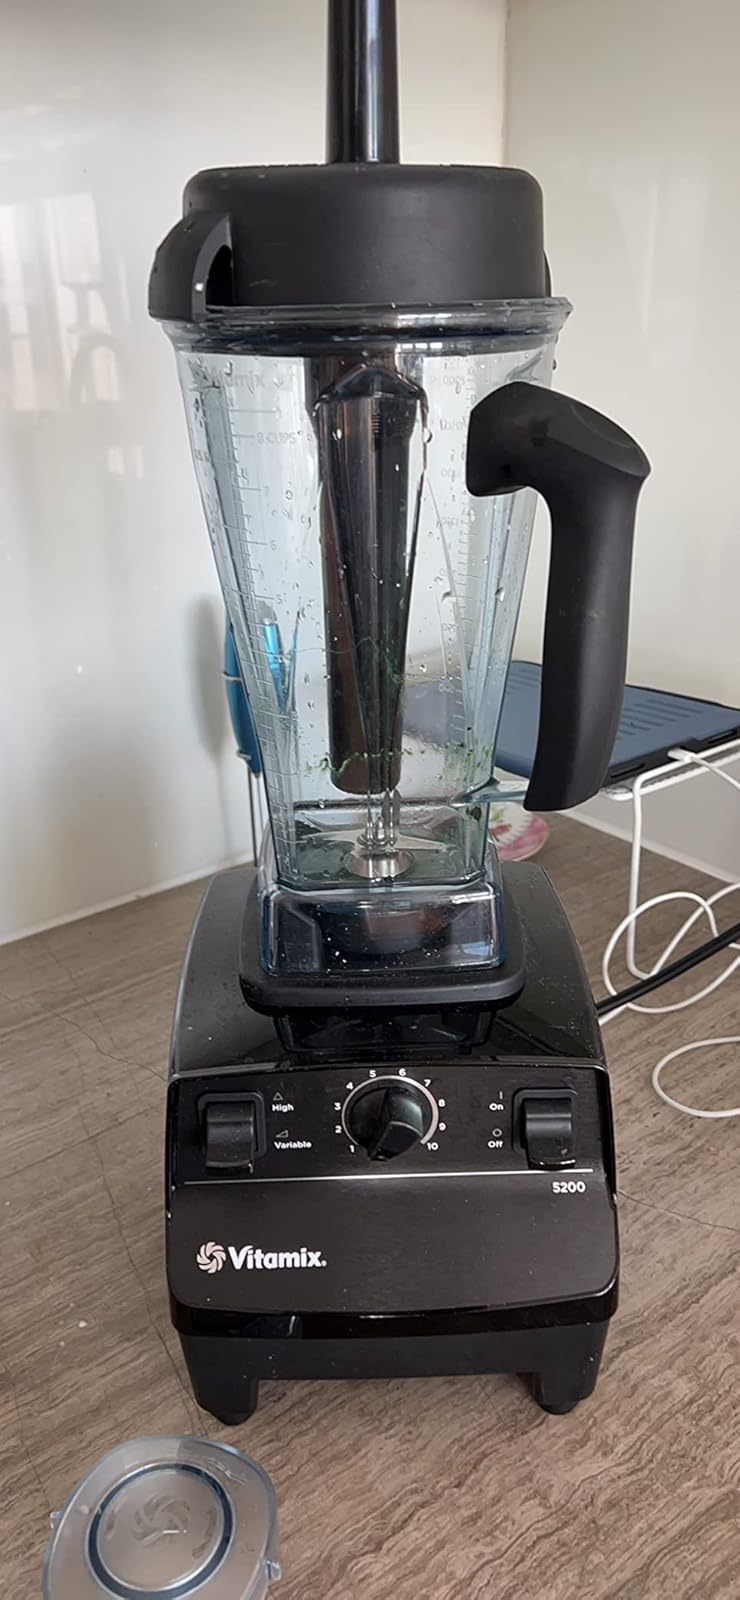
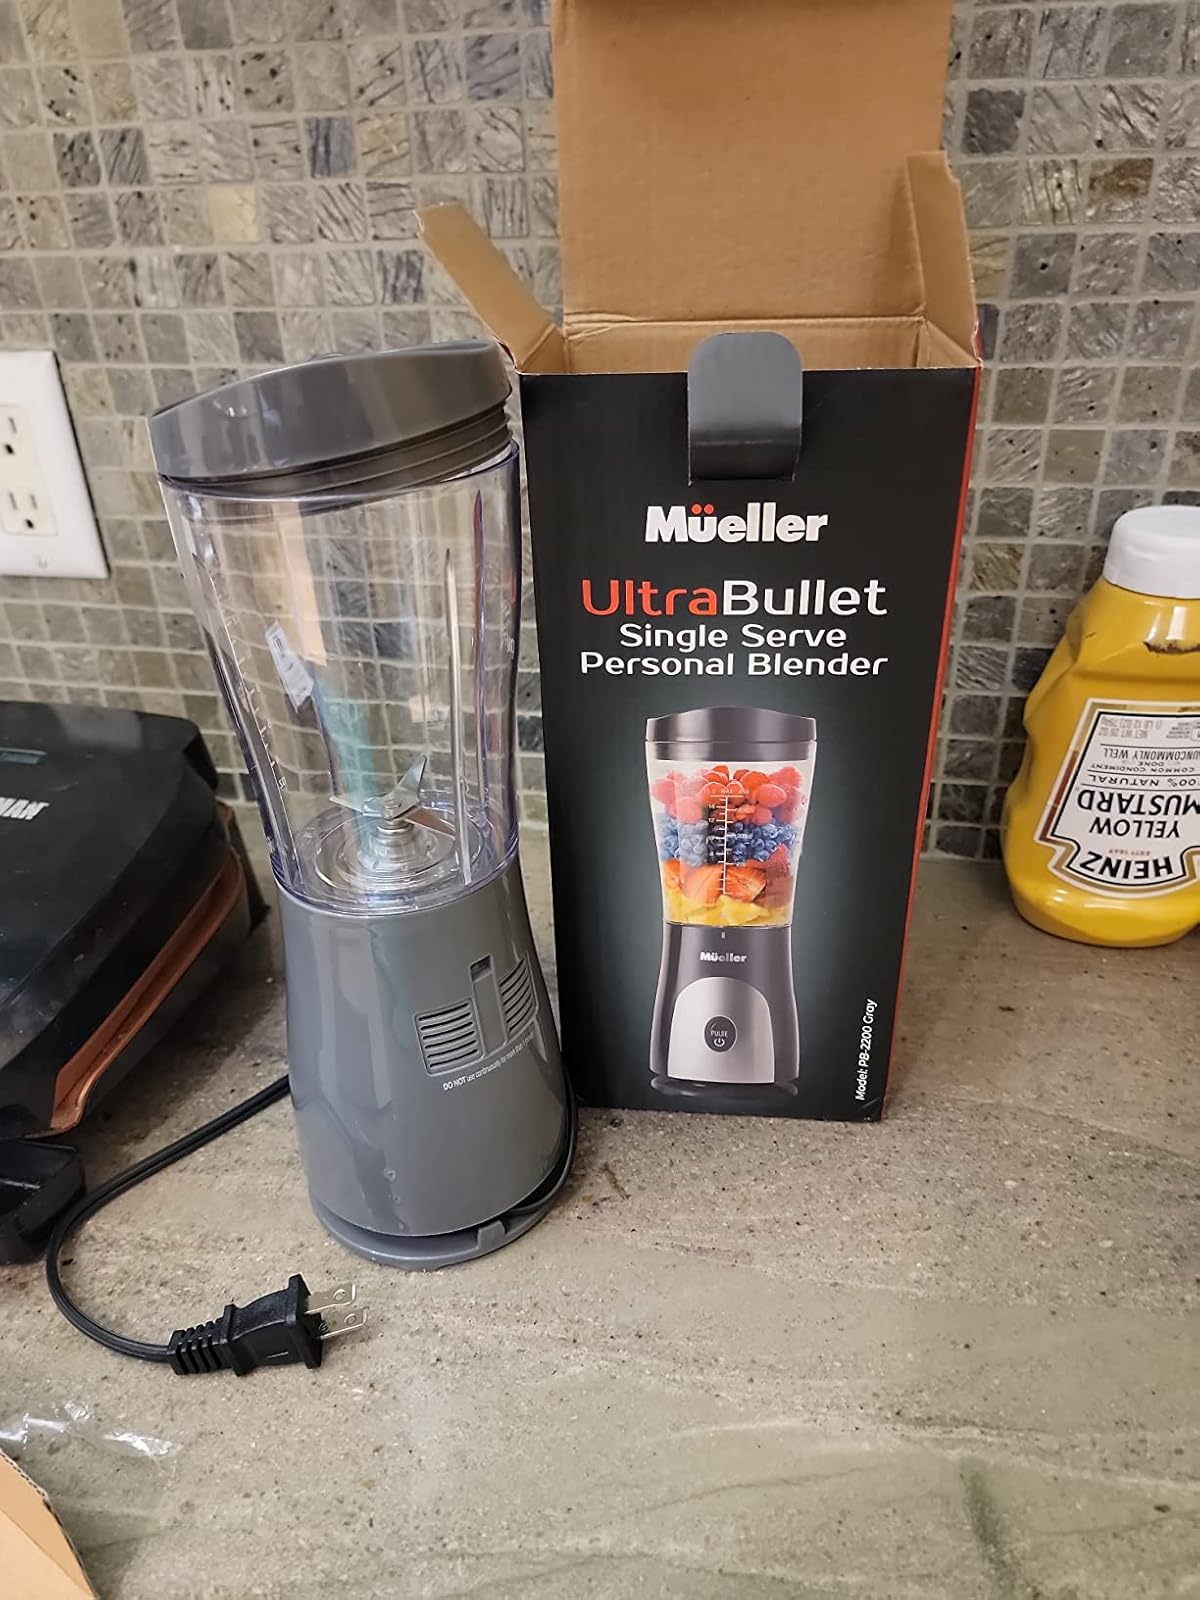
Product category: items_blender
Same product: no